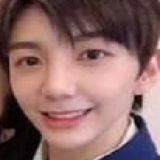
diễn viên Trương Đan Phong